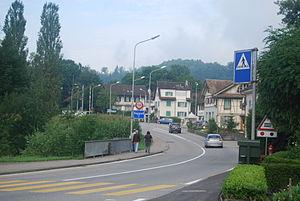
Roggwil est une commune suisse du canton de Berne, située dans l'arrondissement administratif de Haute-Argovie.